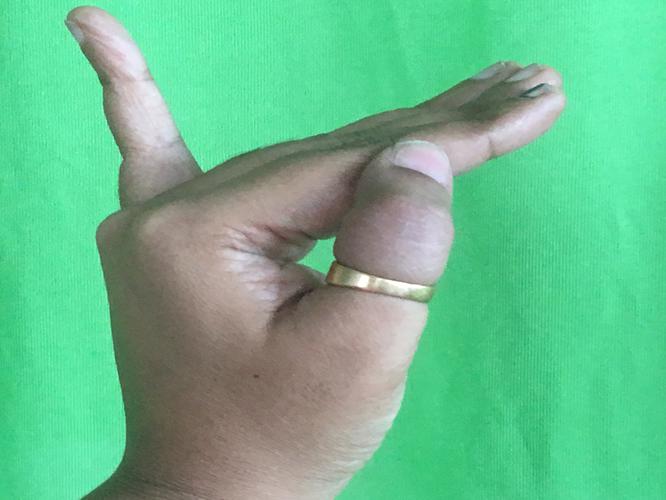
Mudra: Hamsapaksha
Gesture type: double_hand